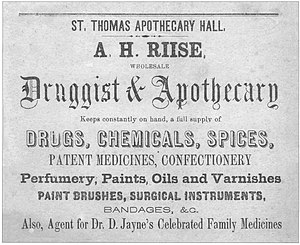
A.H. Riise
AH Riise Certificate St. Thomas Apothecary Hall
Albert Heinrich Riise var en dansk apoteker og fabrikant på St. Thomas i Dansk Vestindien. En mærkevare i rom kaldes fortsat A.H. Riise efter ham.